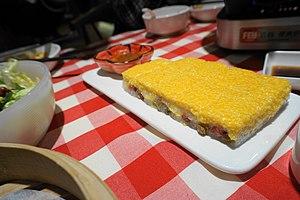
Panicum miliaceum, le millet commun, est une espèce de plantes monocotylédones de la famille des Poaceae, sous-famille des Panicoideae, originaire de l'Asie tempérée.